Can-Am

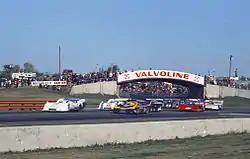
The Can-Am race at Edmonton International Speedway in 1973

Can-Am started out as a race series for Group 7 sports racers with two races in Canada ("Can") and four races in the United States of America ("Am"). The series was initially sponsored by Johnson Wax. The series was governed by rules called out under the FIA Group 7 category with unrestricted engine capacity and few other technical restrictions.